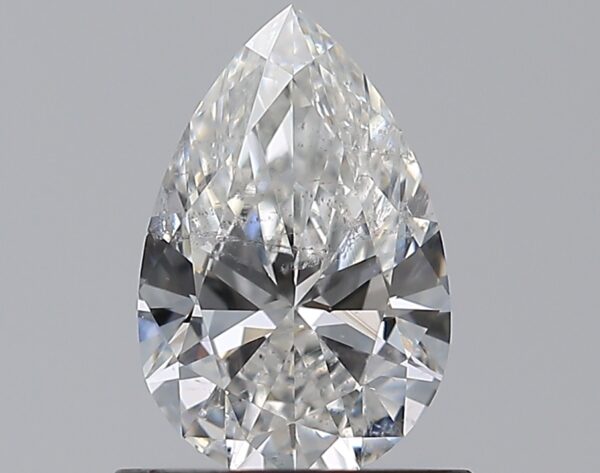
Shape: pear
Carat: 0.75
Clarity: SI2
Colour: G
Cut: EX
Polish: EX
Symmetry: EX
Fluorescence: N
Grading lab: GIA
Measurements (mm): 7.94 x 5.19 x 3.04